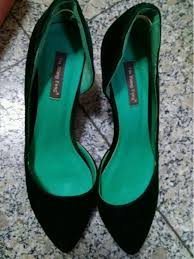
Waste category: shoes